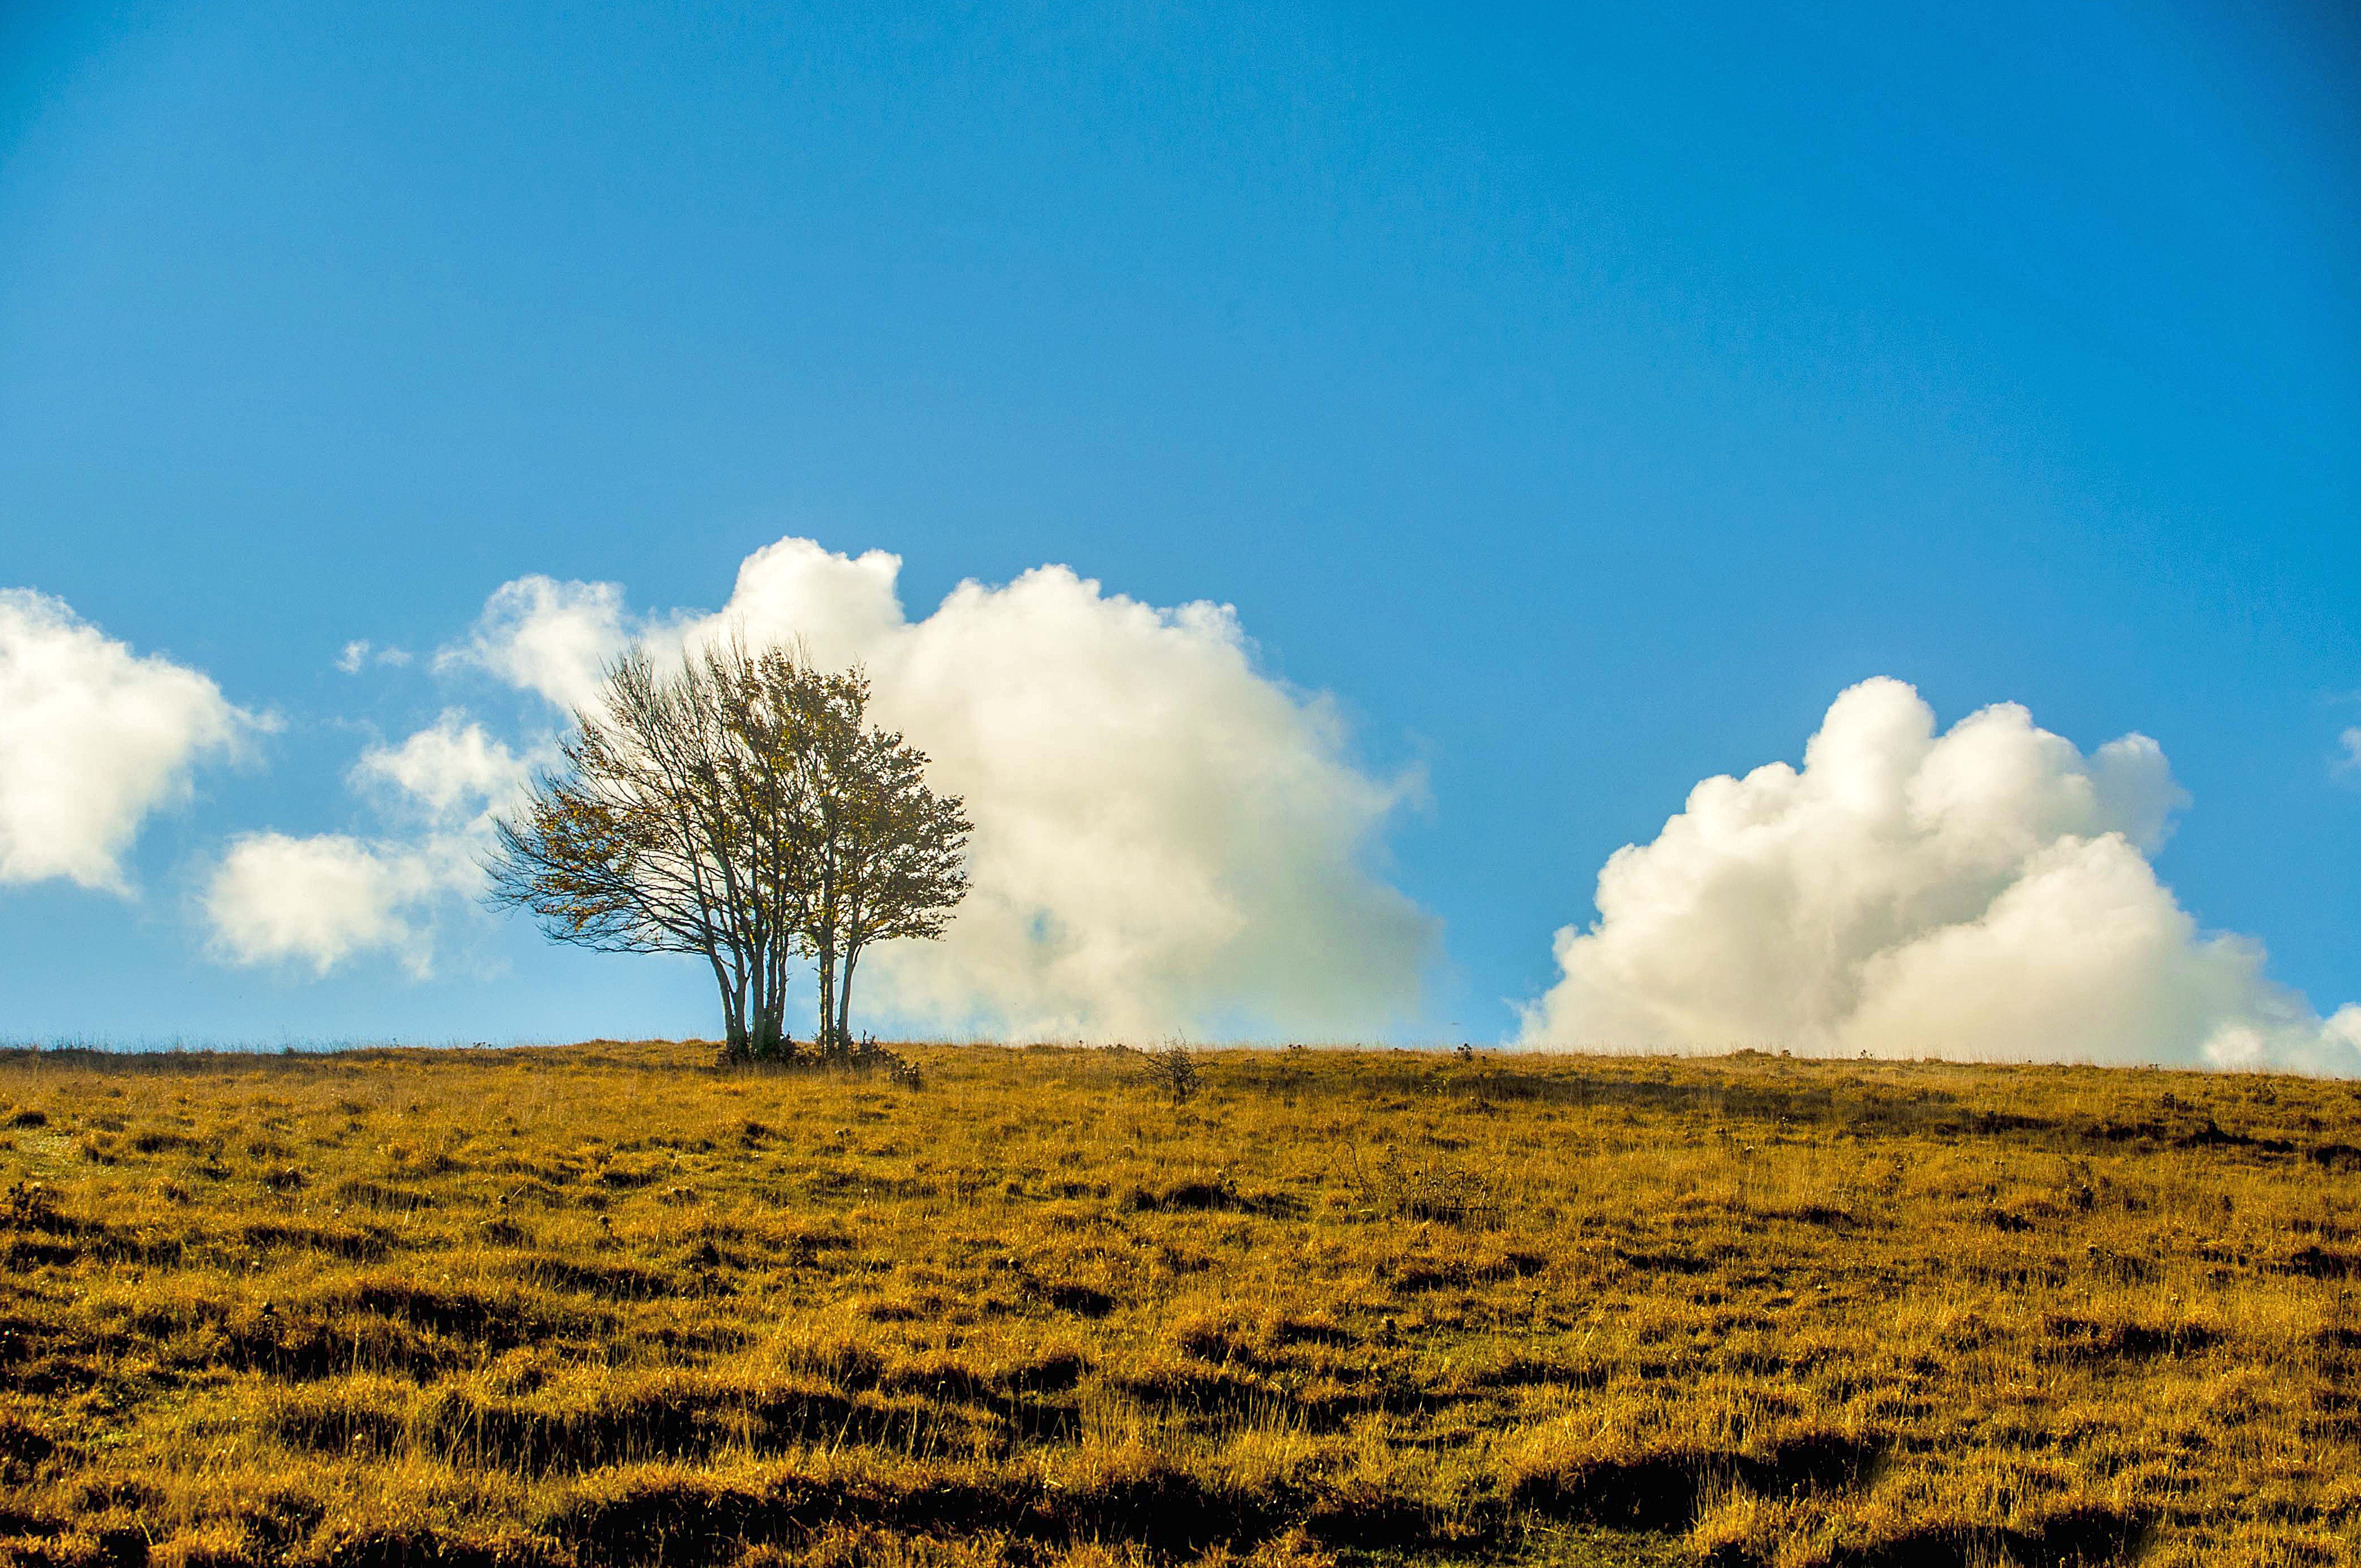
landscape, tree, nature, grass, horizon, mountain, cloud, plant, sky, sun, field, meadow, prairie, sunlight, morning, hill, wind, dusk, crop, soil, agriculture, savanna, plain, mountain landscape, sky and clouds, clouds, grassland, ecosystem, steppe, rural area, meteorological phenomenon, natural environment, grass family, computer wallpaper